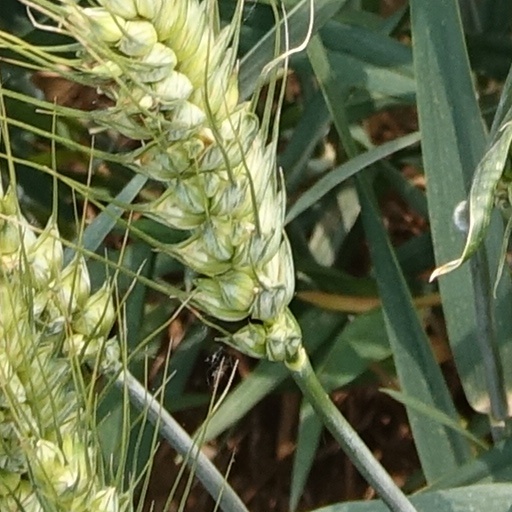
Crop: wheat